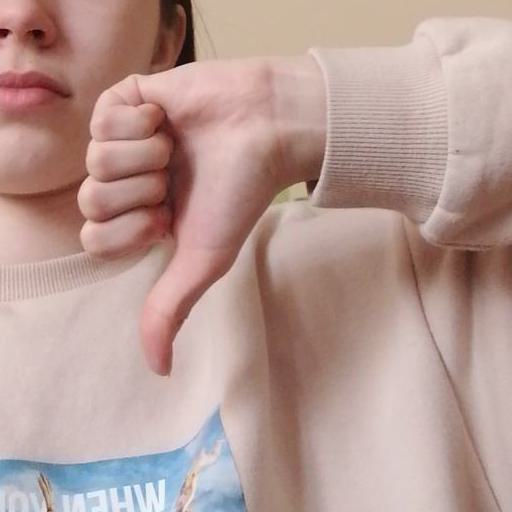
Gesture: dislike